Barney Corse

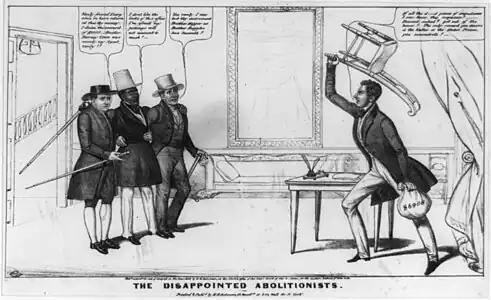

On August 25, 1838, John P. Darg from Virginia had brought his chattel slave Thomas Hughes with him to New York City; and the state of New York had ended slavery a few years prior in 1827. The laws for bringing human chattel to a free state was not yet defined in 1838. Thomas Hughes went to Isaac Hopper’s house, seeking temporary settlement. Hopper initially was reluctant, and asked Hughes to leave. The next day, The Sun newspaper published a reward for Darg's missing slave Hughs, and stolen money. Hopper, and Corse (and possibly Ruggles) served as go-betweens for Darg and Hughes. The money was spent by Hughes, so Hopper and Corse decided it was moral to return the missing money, so they put up their own money.